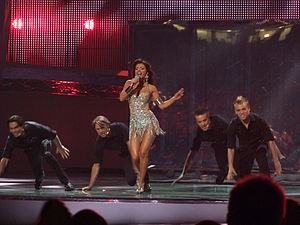
Ukraine i Eurovision Song Contest / Repræsentant
"Ukraine har deltaget i Eurovision Song Contest siden 2003, hvor de opnåede en 14. plads. Året efter blev det til ukrainsk sejr med nummeret ""Wild Dances"" sunget af Ruslana. Sejren betød, at Ukraine var vært for Eurovision Song Contest 2005, som blev afholdt i hovedstaden Kijev. Ukraine har senest vundet i 2016, hvor sangerinden Jamala vandt med sangen ""1944"", der opnåede 534 point. Pointene blev efter det nyindførte afstemningssystem fordelt med 211 stemmer fra juryerne og 323 fra seerne.